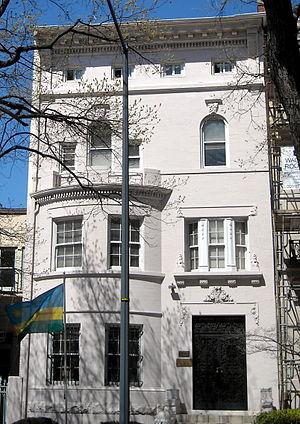
Ambassade du Rwanda à Washington, DC
Voici les représentations diplomatiques du Rwanda à l'étranger: